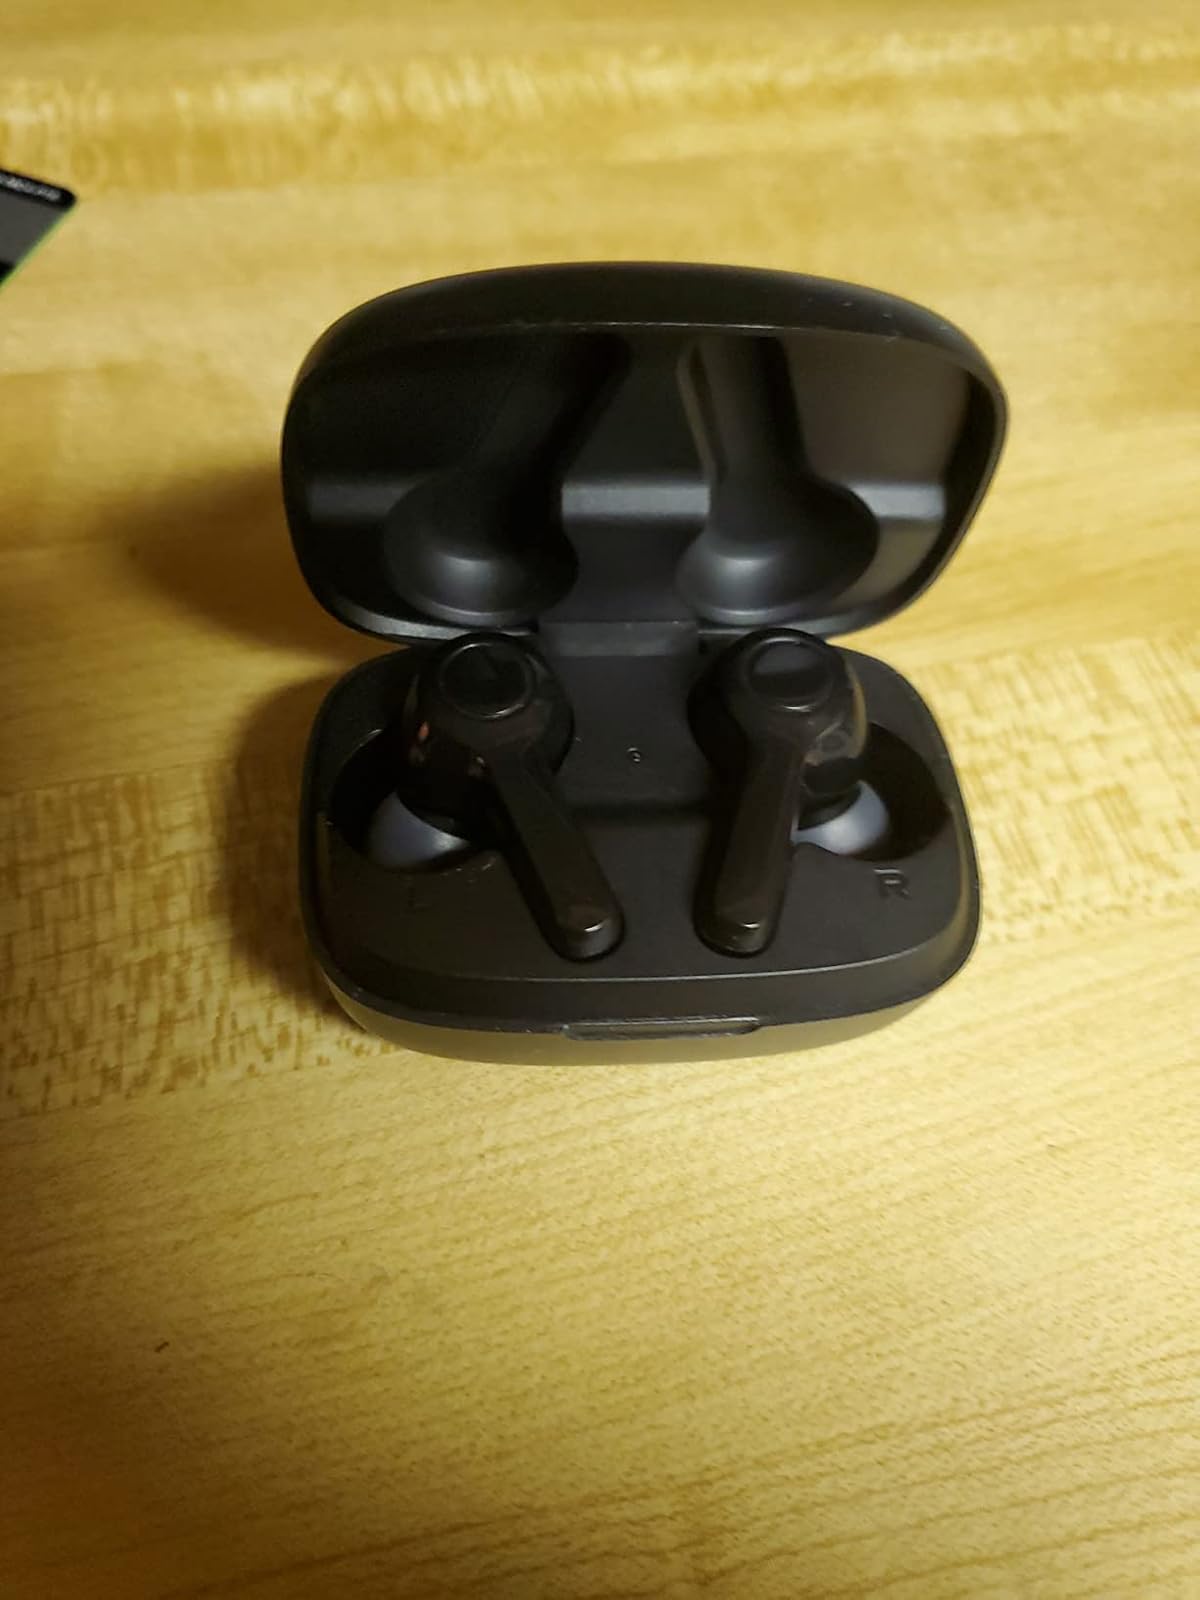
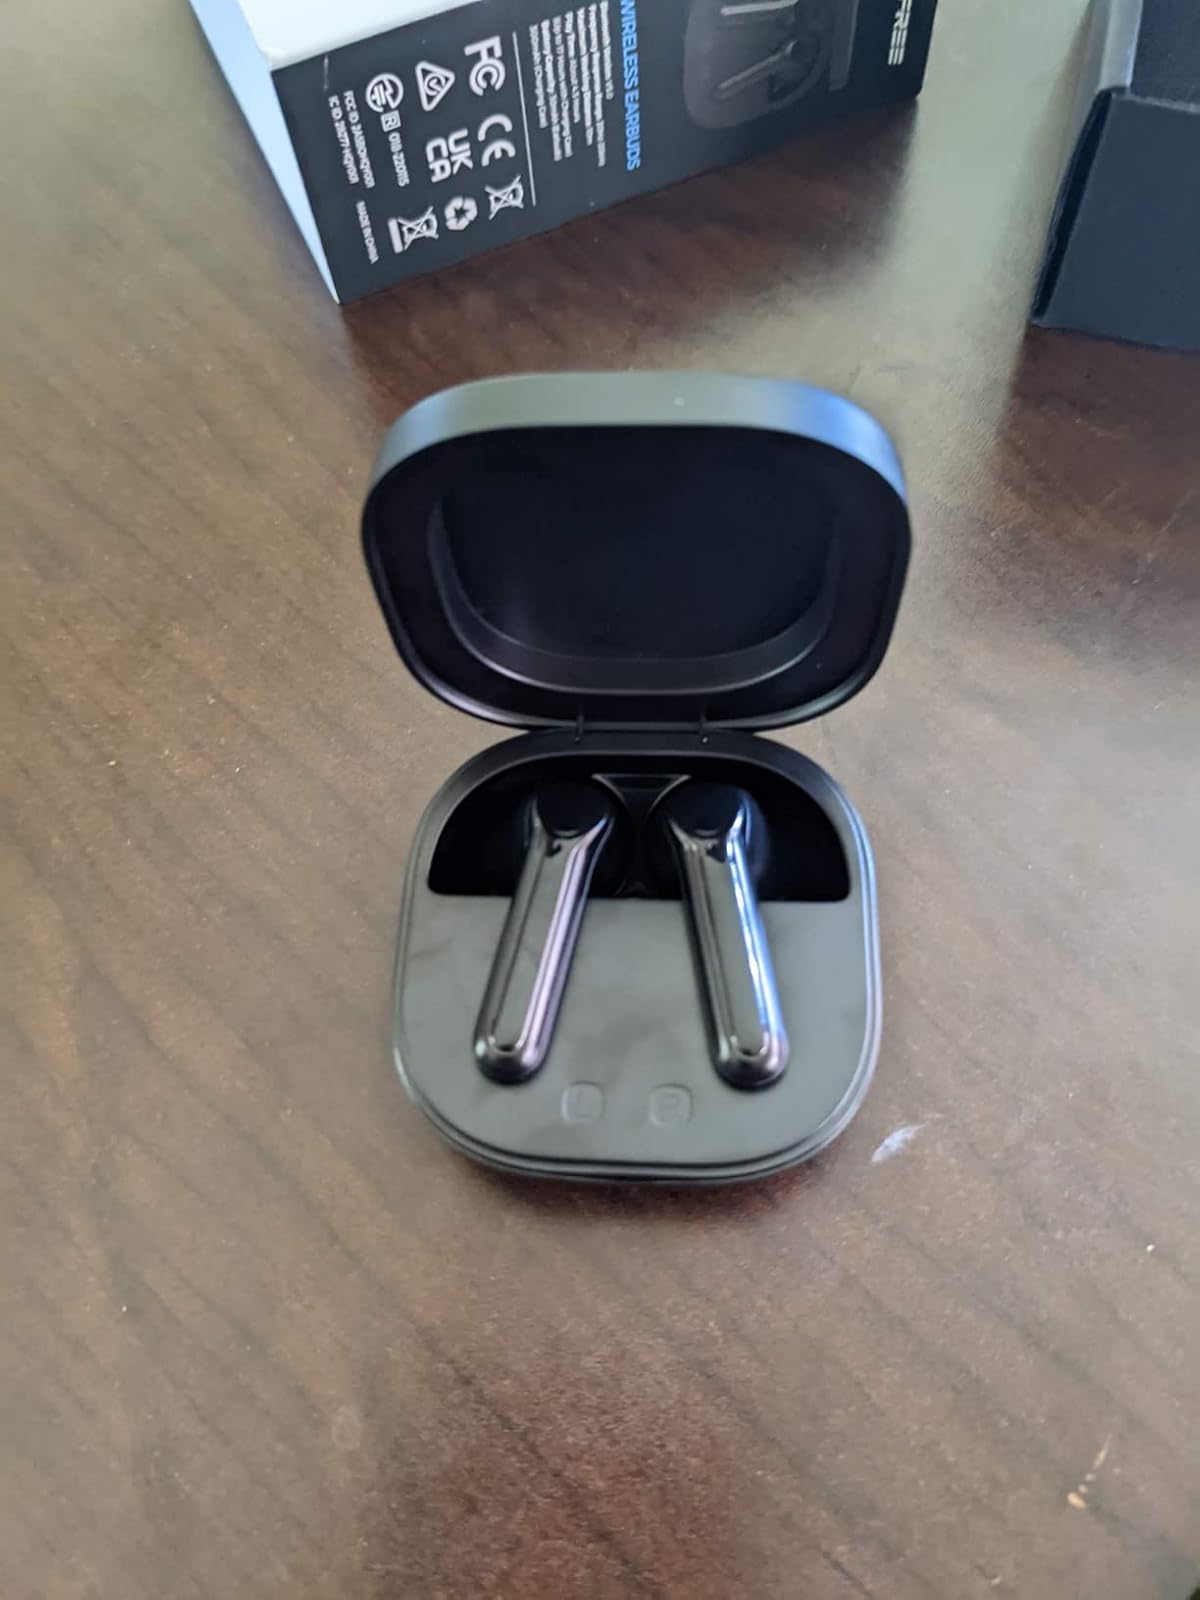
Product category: earbuds
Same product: no